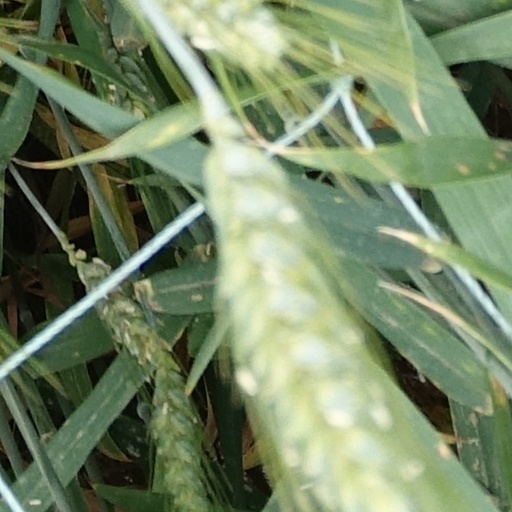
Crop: wheat